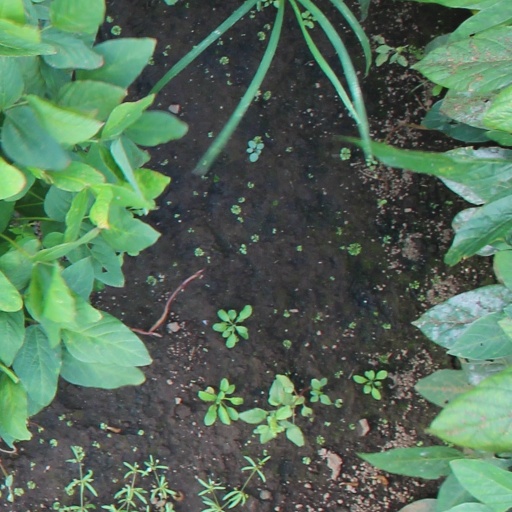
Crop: soybean